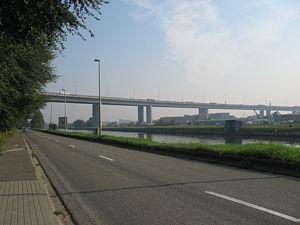
Le Ring de Bruxelles est une autoroute servant de boulevard périphérique à l'agglomération bruxelloise, englobant la Région de Bruxelles-Capitale et plusieurs communes flamandes et wallonnes de la périphérie immédiate. Un des premiers tronçons a été construit à la fin des années 1960 en tant que morceau de l'autoroute Bruxelles-Paris. Il était prévu au départ de créer une ceinture complète autour de la région de Bruxelles-Capitale, passant même par la commune bruxelloise d'Anderlecht. Cette partie ouest par Anderlecht fut réalisée comme les parties est et nord. Par contre, le passage au sud par les communes bruxelloises d'Uccle et de Forest fut abandonné vu le coût de construction de tunnels là où ils auraient été rendus nécessaires pour ménager des quartiers résidentiels à Uccle et éviter une percée à travers la forêt de Soignes. Le tracé du ring a donc été allongé vers le sud pour passer à travers les communes de Braine-l'Alleud, Waterloo, Auderghem, Tervuren, Zaventem, Vilvorde, Anderlecht, Beersel, Hal pour constituer une boucle rejoignant la partie nord en utilisant le tracé d'une route préexistante à travers la forêt, la route de Mont-Saint-Jean.
Le viaduc de Vilvorde fait partie du ring de Bruxelles. Venant de Grimbergen en direction de Machelen, le viaduc passe dans cet ordre, au-dessus du canal, de la Senne, du site de l'ancienne usine Renault, de la ligne de chemin de fer Bruxelles-Anvers et du boulevard de la Woluwe.